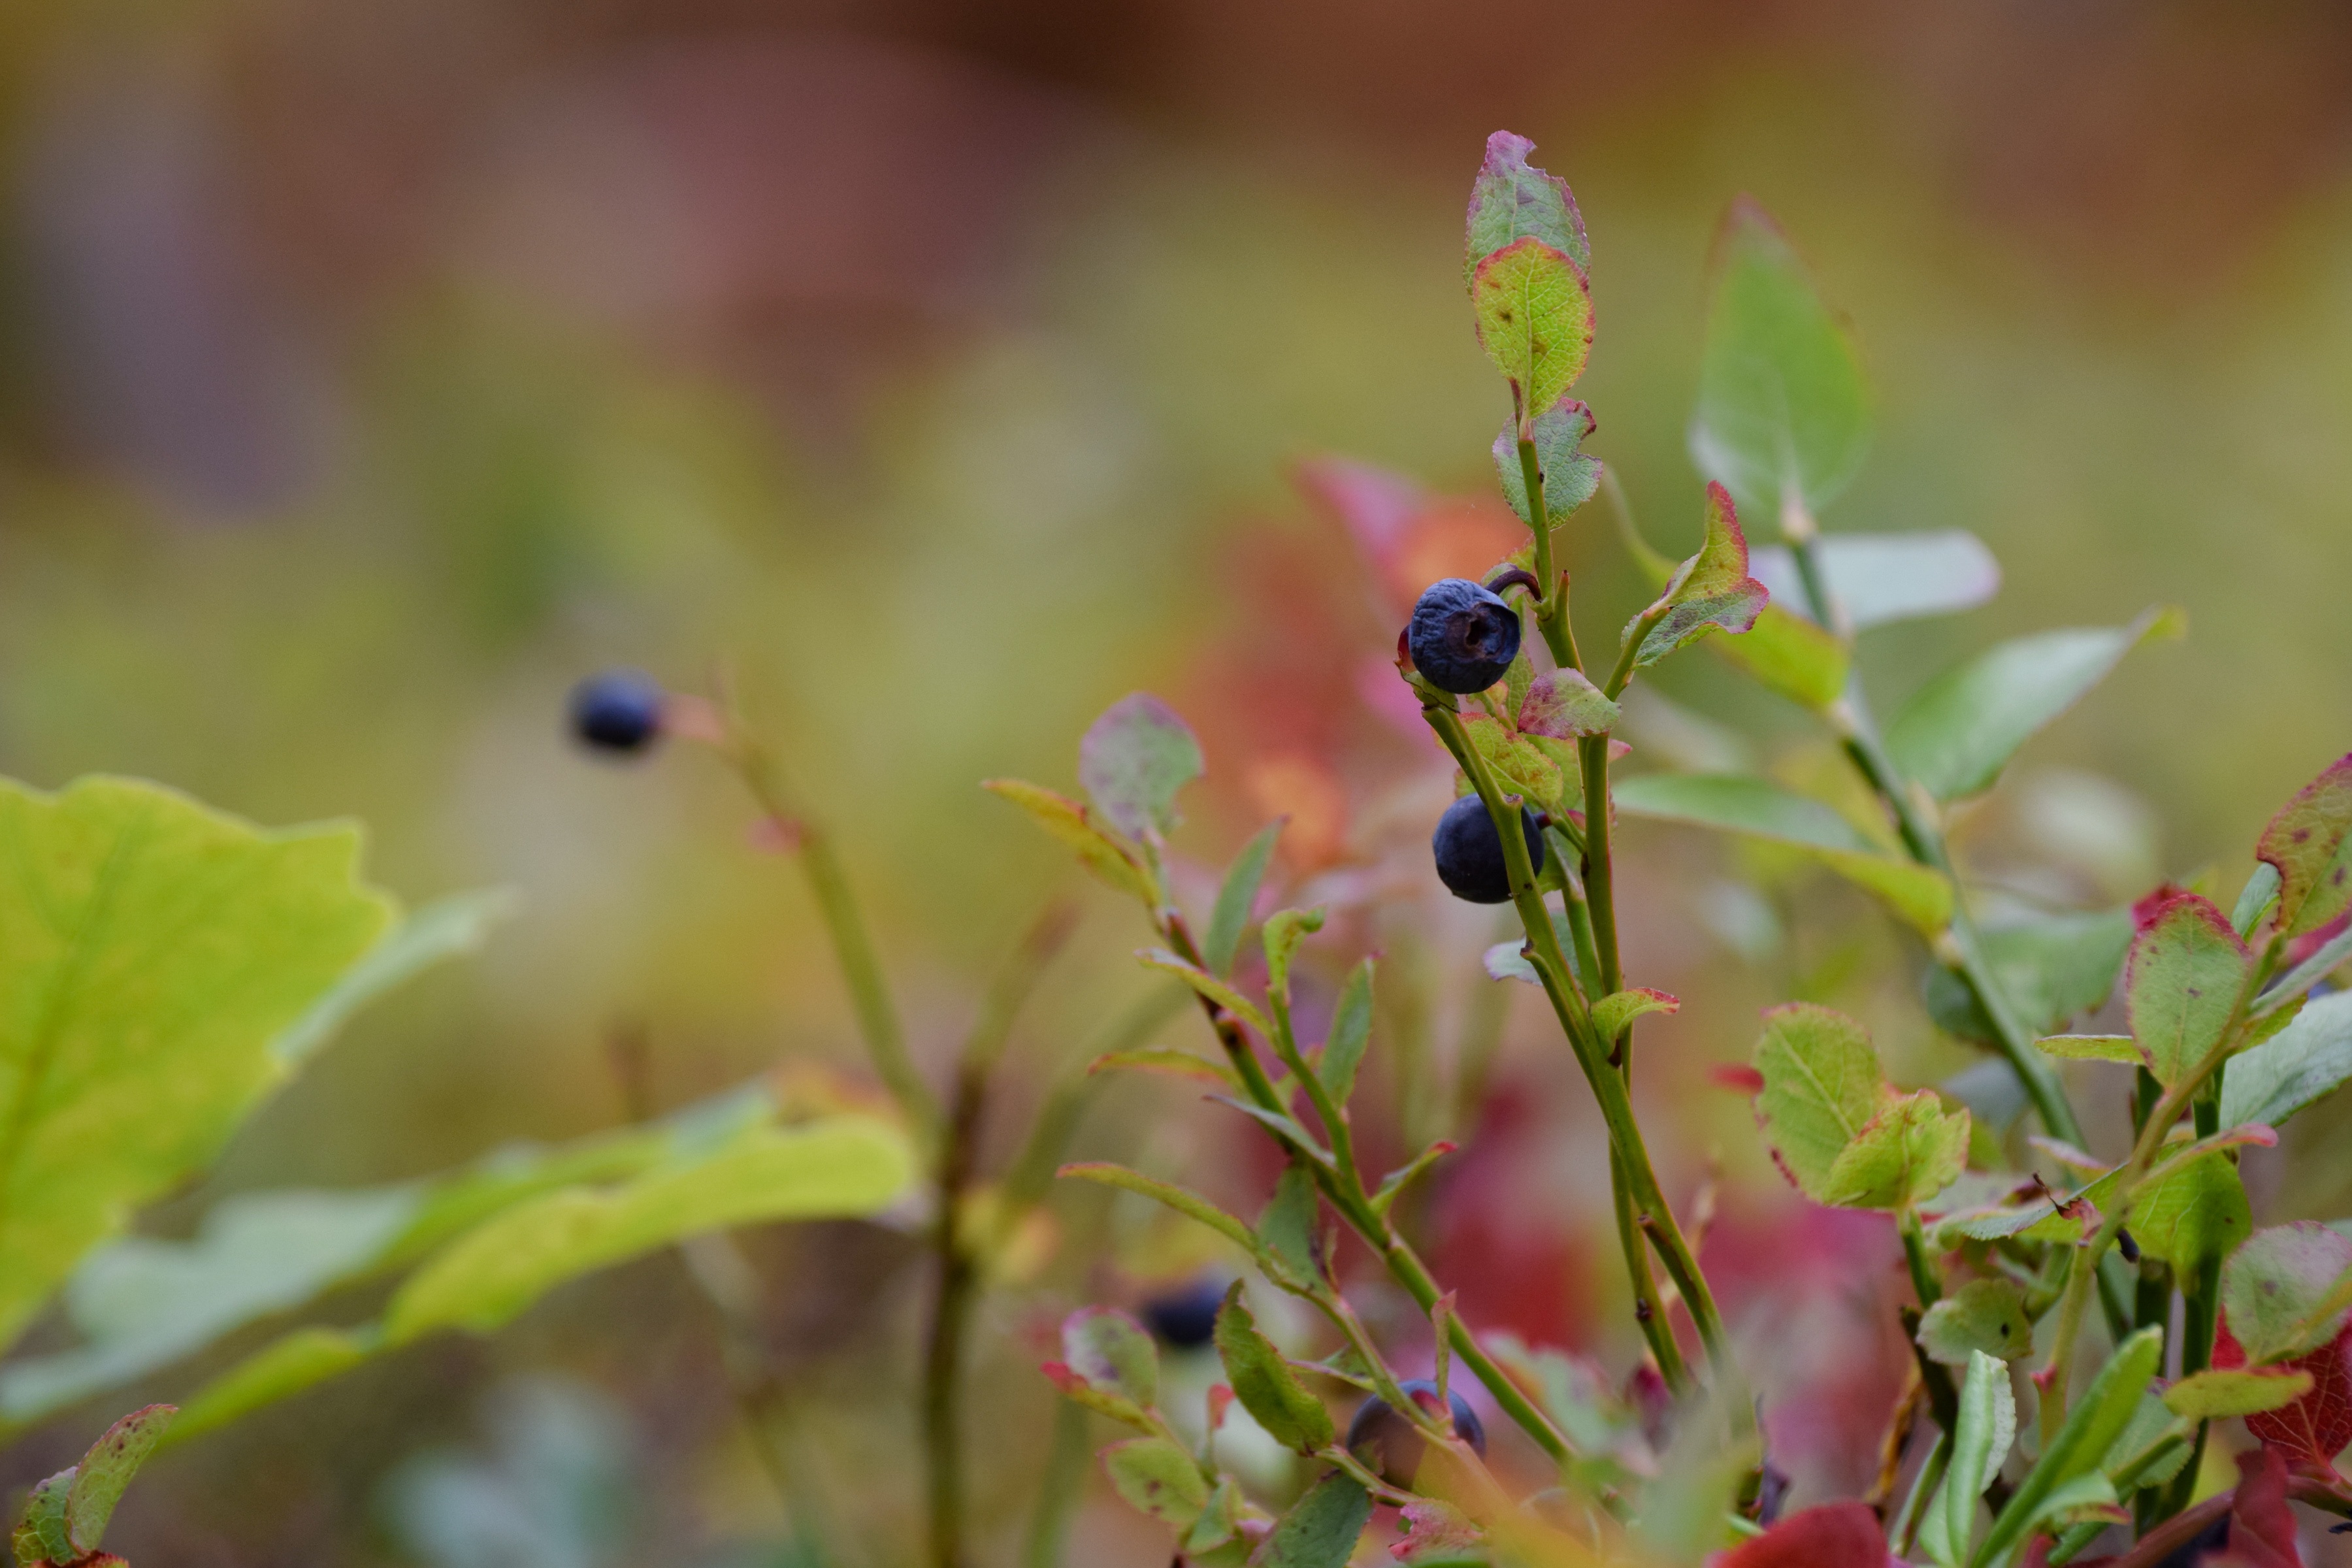
nature, forest, branch, blossom, bird, plant, leaf, flower, summer, wildlife, green, produce, autumn, botany, flora, fauna, wildflower, close up, blueberries, shrub, rose hip, macro photography